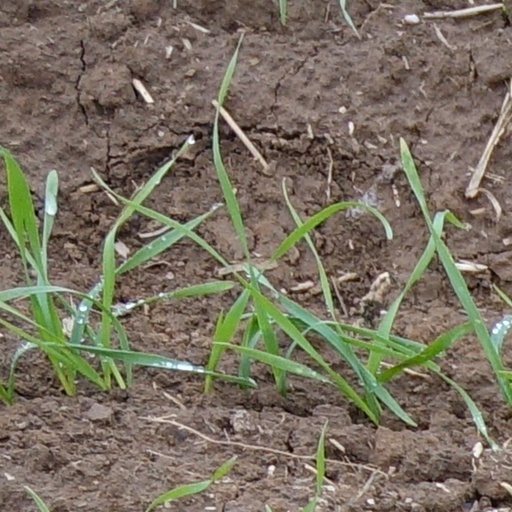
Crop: wheat